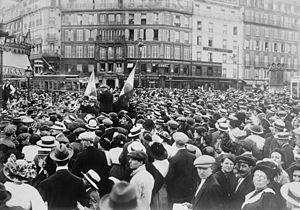
Cette page concerne l'année 1914 du calendrier grégorien.